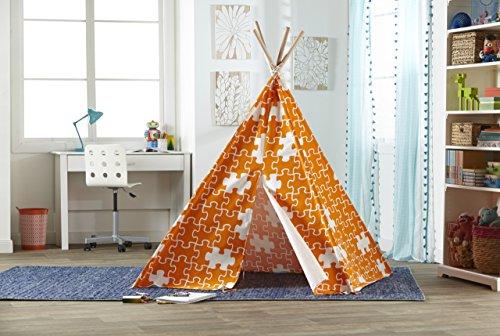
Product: Merry Garden Children's Teepee Orange Puzzle
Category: Toys & Games | Sports & Outdoor Play | Play Tents & Tunnels
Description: Teepee frame is Made of eucalyptus hard wood.
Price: $39.99
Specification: ProductDimensions:47.2x47.2x63inches|ItemWeight:8.9pounds|ShippingWeight:8.9pounds|Manufacturer:MerryProducts|ASIN:B013KMNAOM|Itemmodelnumber:TPE0100213210